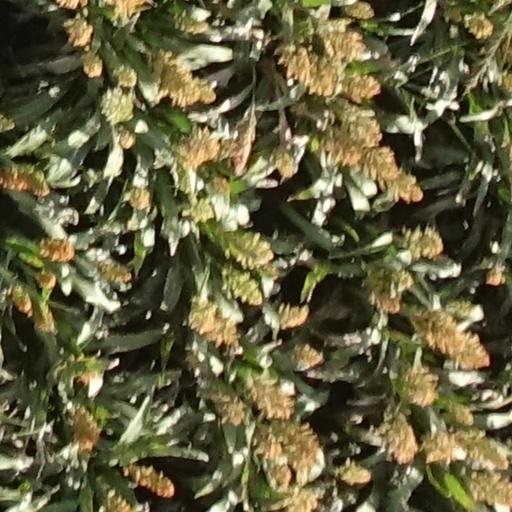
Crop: sorghum